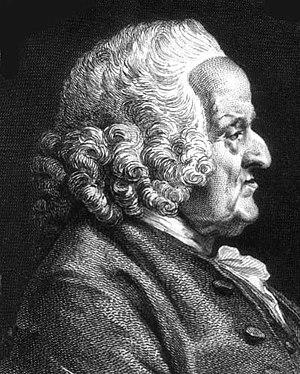
Joseph Pellerin, seigneur de Plainville, né le 27 avril 1684 à Marly près de Versailles et mort le 2 août 1783 dans son château de Plainville, est un Intendant-général des Armées navales françaises, premier commis de la Marine et numismate célèbre.